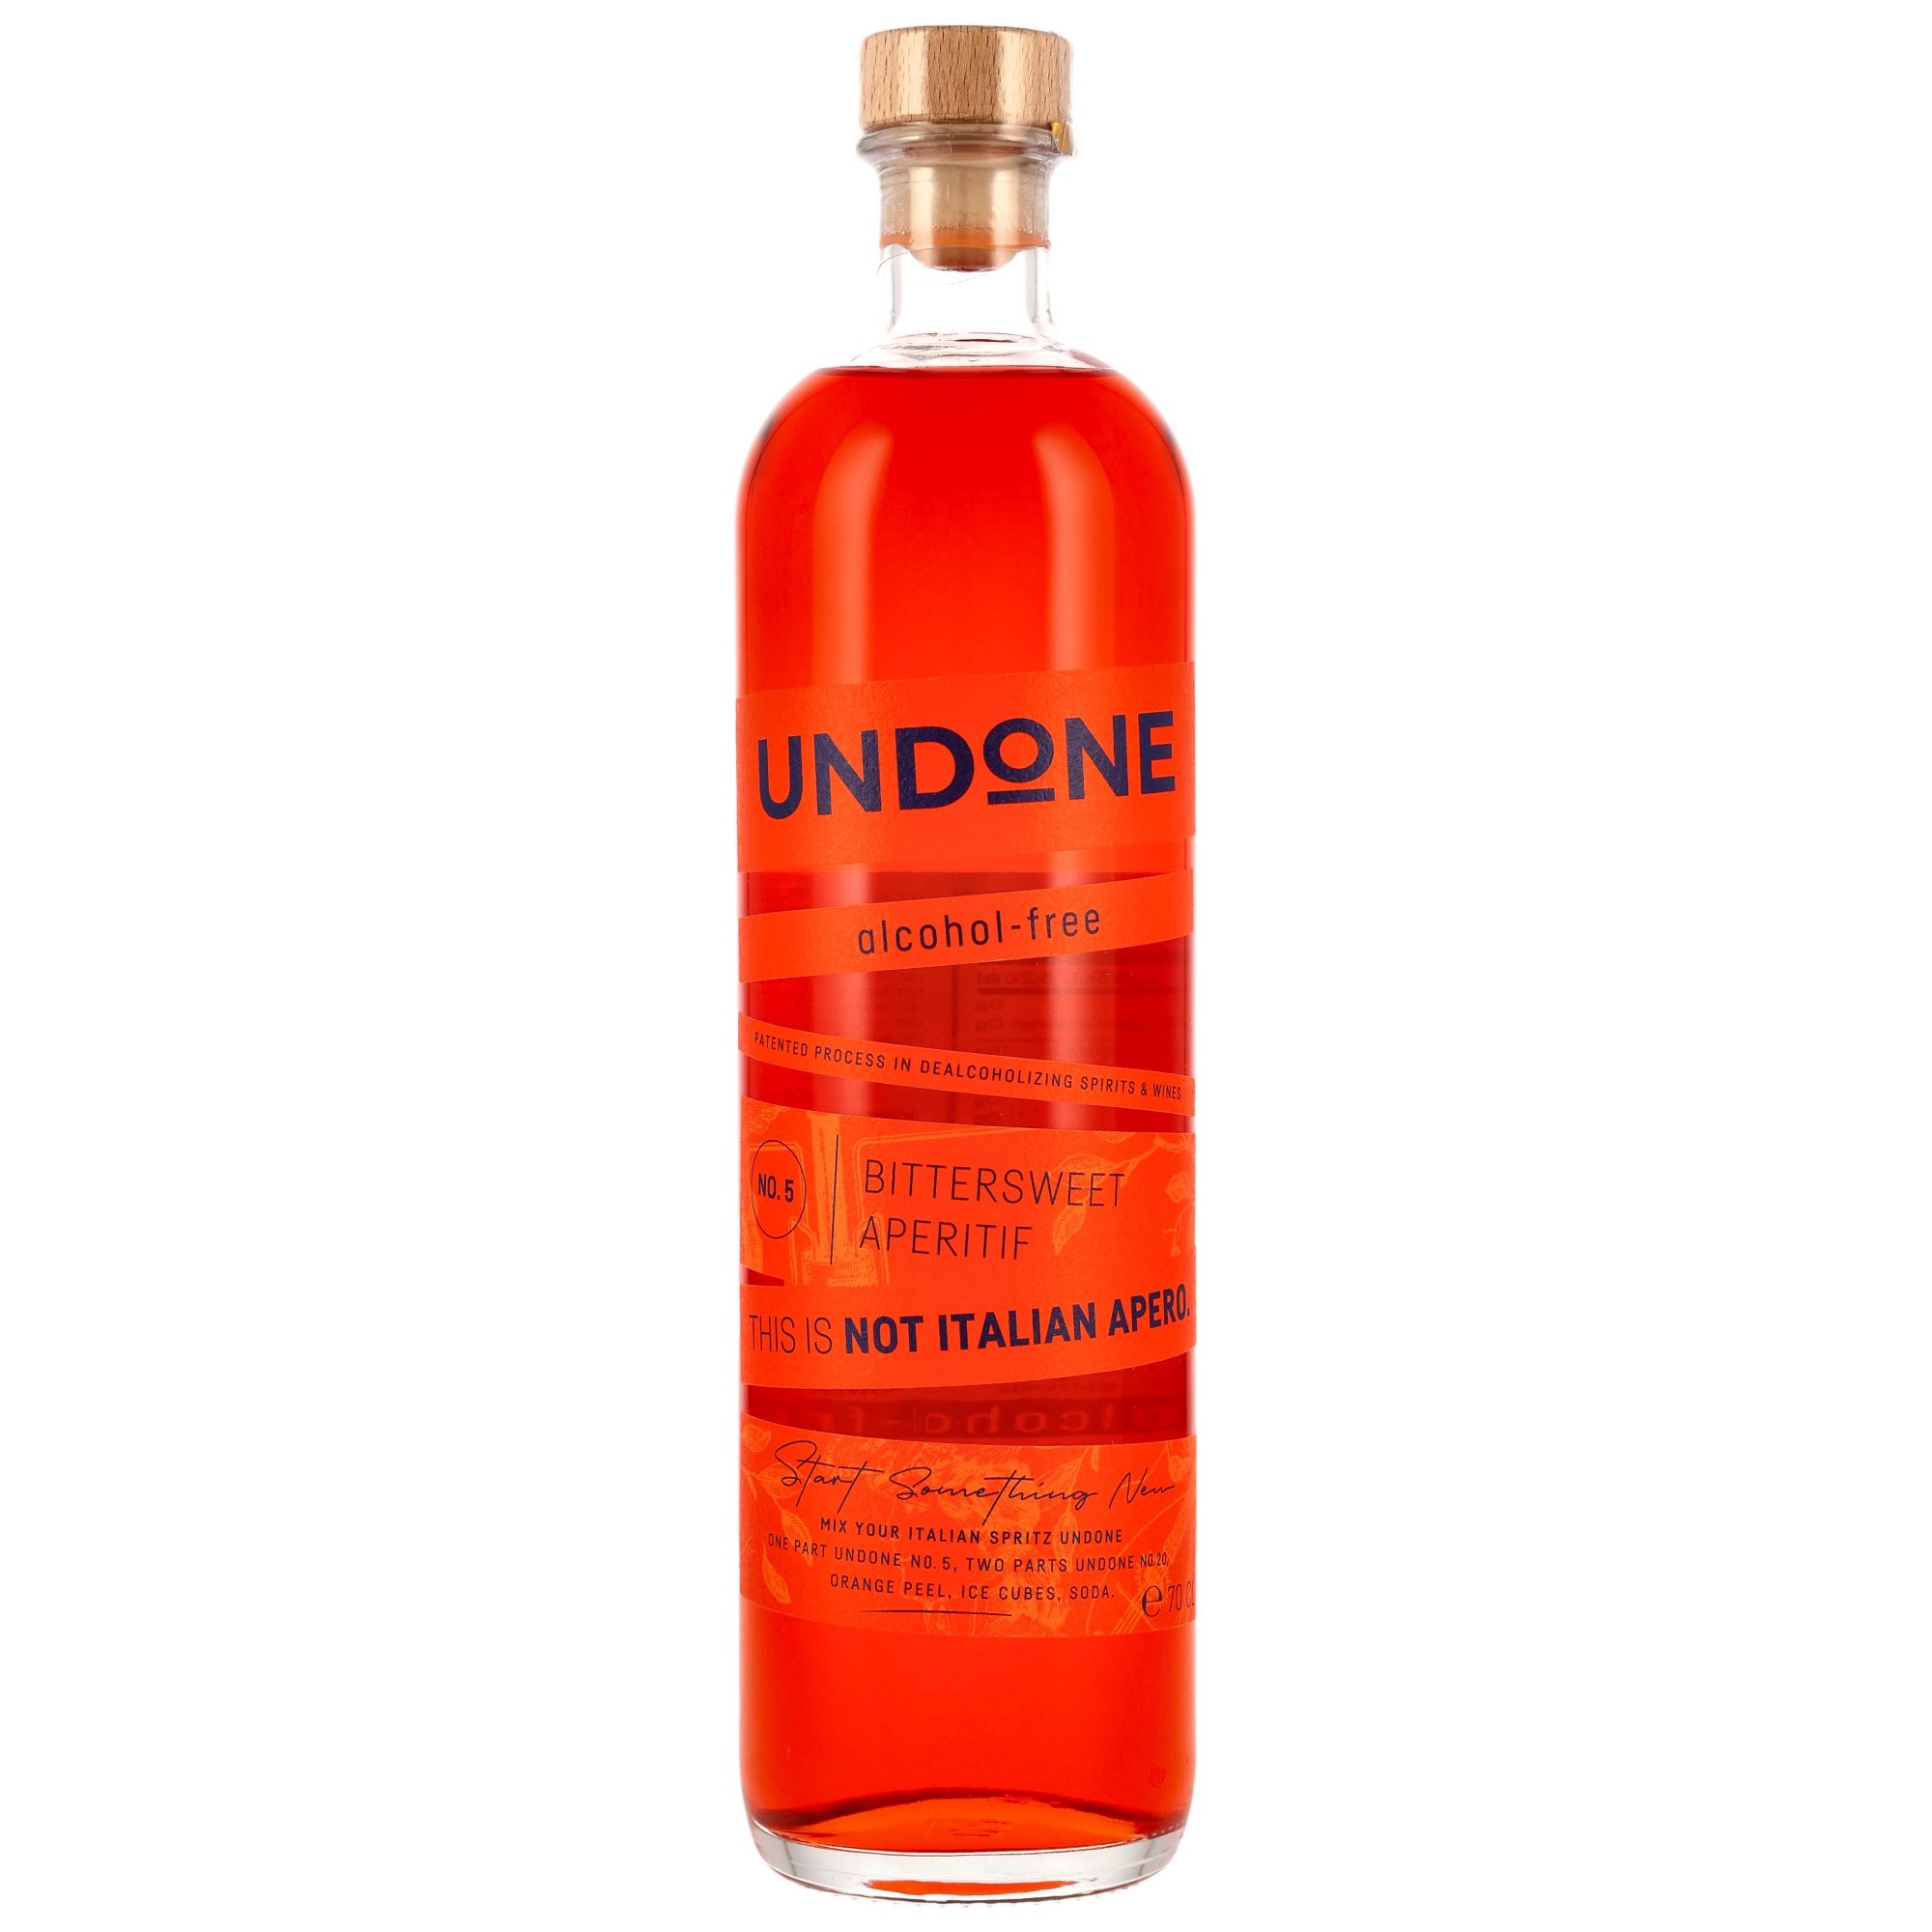
UNDONE No. 5 Bittersweet Aperitif Not Italian Apero alkoholfrei
Bittersweet Aperitif | NOT ITALIAN APERO ist eine einzigartige alkoholfreie Alternative zu alkoholischen Aperitifs, die die spritzigen und bittersüßen Aromen eines klassischen italienischen Spritz ohne Alkohol bietet. Perfekt für raffinierte Cocktails und puren Genuss. Entdecken Sie mit UNDONE NO. 5 eine neue Ära alkoholfreier Getränke. Drink Italian Spritz: UNDONE No. 5 und UNDONE No. 20 Pop-Up Blanc KEIN SEKT im Verhältnis 1:2, Orangenschale, Eiswürfel. Hinweis: Alkoholfrei, zuckerfrei, vegan, ohne künstliche Aroma- und Süßstoffe Inhalt: 700ml Alkohol: 0.0% Vol.
Brand: UNDONE
Category: Food, Beverages & Tobacco > Beverages > Low Alcohol & Alcohol-Free Beverages > Low Alcohol & Alcohol-Free Bitters